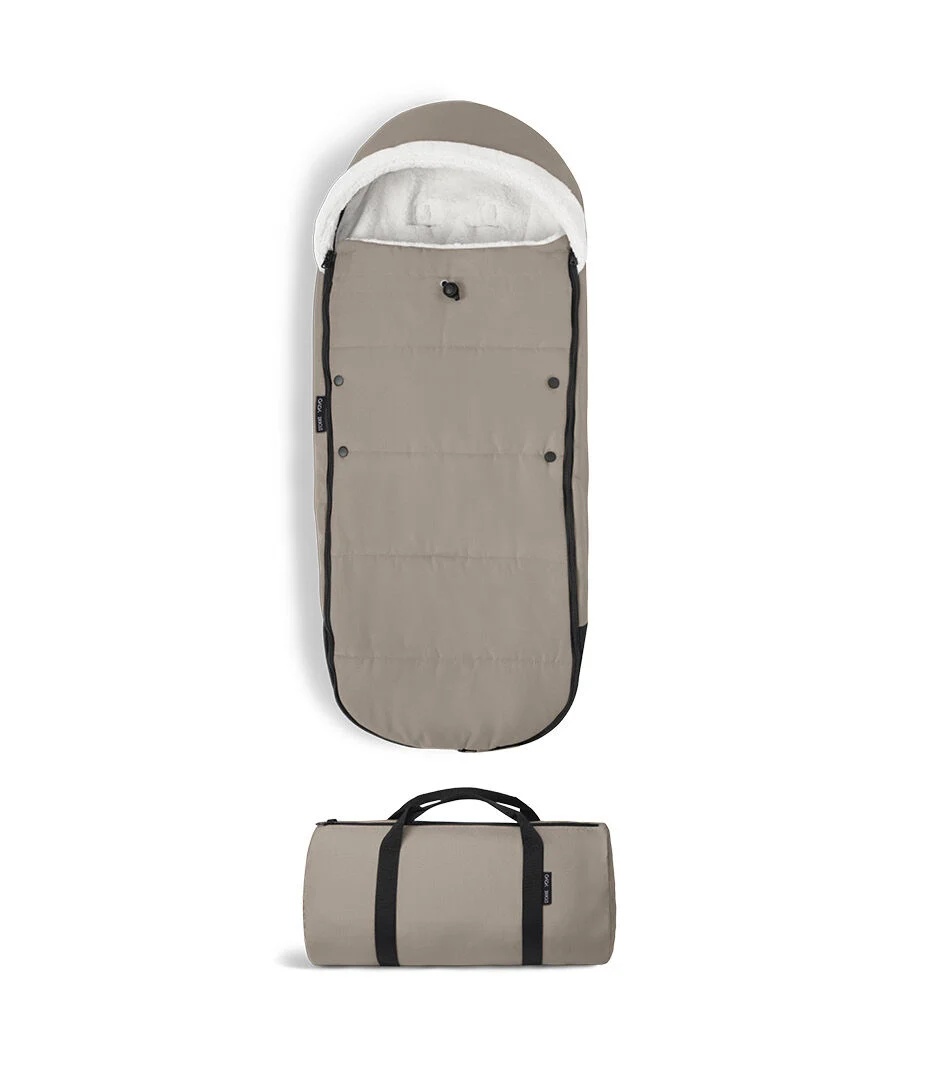
Stokke YOYO Footmuff - Taupe
Thanks to its sherpa lining, the Stokke YOYO footmuff in Taupe offers optimal protection. In very cold weather, the fleece hood with drawstring keeps your baby even warmer. To adapt to all seasons, the hood is reversible and the upper part of the footmuff is fully detachable. What's Included: Carrying bag Footmuff Features: Offers optimal protection The hood is reversible and the upper part of the footmuff is fully detachable Compatible with YOYO² frame and YOYO 6+ color pack 6 fixture points ensure perfect placement, especially when folding and unfolding the stroller Includes a small reusable bag Can be machine-washed at 30°C Easy-to-wash fabric with interior and exterior anti-dirt protection Exists in 9 colors Specifications: Dimensions (cm/in): 18.5 x 89 x 5 / 7.3 x 35 x 2 Weight (kg/lbs): 0.83 / 1.8 Suitable for age: Birth to 4 years
Brand: BABYZEN
Category: Baby & Toddler > Baby Transport Accessories > Baby Stroller Accessories > Stroller Footmuffs